Nobelium

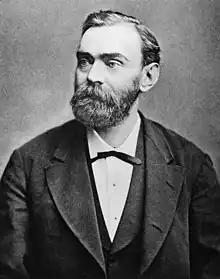
The element was named after Alfred Nobel

The discovery of element 102 was a complicated process and was claimed by groups from Sweden, the United States, and the Soviet Union. The first complete and incontrovertible report of its detection only came in 1966 from the Joint Institute of Nuclear Research at Dubna (then in the Soviet Union).